Marilyn Monroe

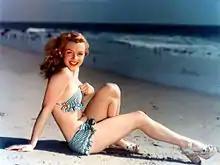
A smiling Monroe sitting on a beach and leaning back on her arms. She is wearing a bikini and wedge sandals.

In April 1944, Dougherty was shipped out to the Pacific, where he remained for most of the next two years. After Dougherty left, Monroe moved in with his parents and began a job at the Radioplane Company, a munitions factory in Van Nuys, to help the war effort. In late 1944, she met David Conover, a photographer then working in the U.S. Army Air Forces' First Motion Picture Unit, who had been sent to the factory to shoot morale-boosting pictures of female workers. Although none of her pictures were used, she quit working at the factory in January 1945 and began modeling for Conover and his friends. Defying her deployed husband and his disapproving mother, she moved on her own and signed a contract with the Blue Book Model Agency in August 1945.